Peugeot VLV

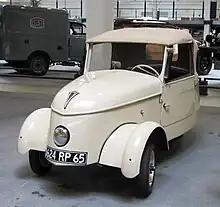
1942 Peugeot VLV at Musée de l'Aventure Peugeot

The Peugeot VLV was an electric microcar made by Peugeot in 1942. VLV stood for "Voiture Légère de Ville" (Light City Car). The car's announcement, on 1 May 1941, triggered some surprise, since Peugeot was the only one of France's large automakers to show interest in electric propulsion at this time.